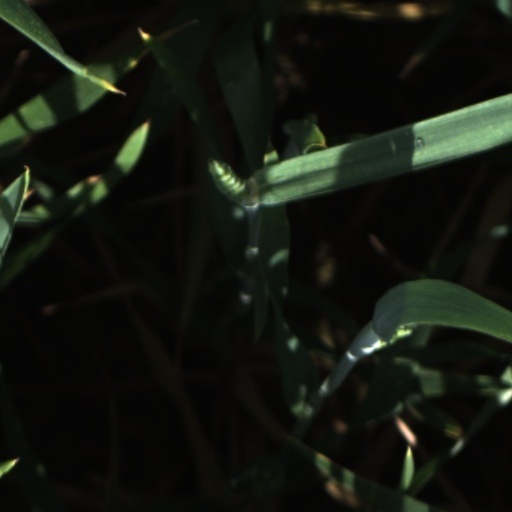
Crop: wheat